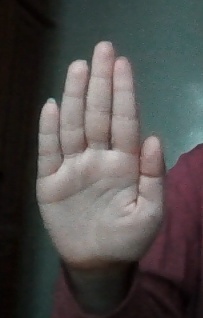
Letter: seen